Centennial Monorail

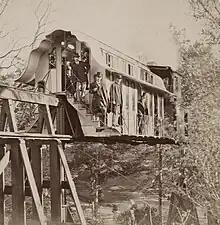
Centennial Monorail

General Roy Stone's Centennial Monorail was demonstrated at the Centennial International Exhibition of 1876, the first official World's Fair in the U.S., which was held in Philadelphia, Pennsylvania, to celebrate the 100th anniversary of the Declaration of Independence.